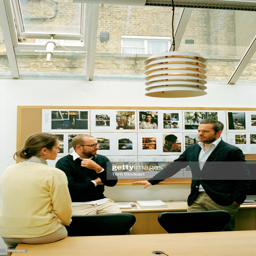
journalist in conversation with senior staff members of his new magazine , at the office .